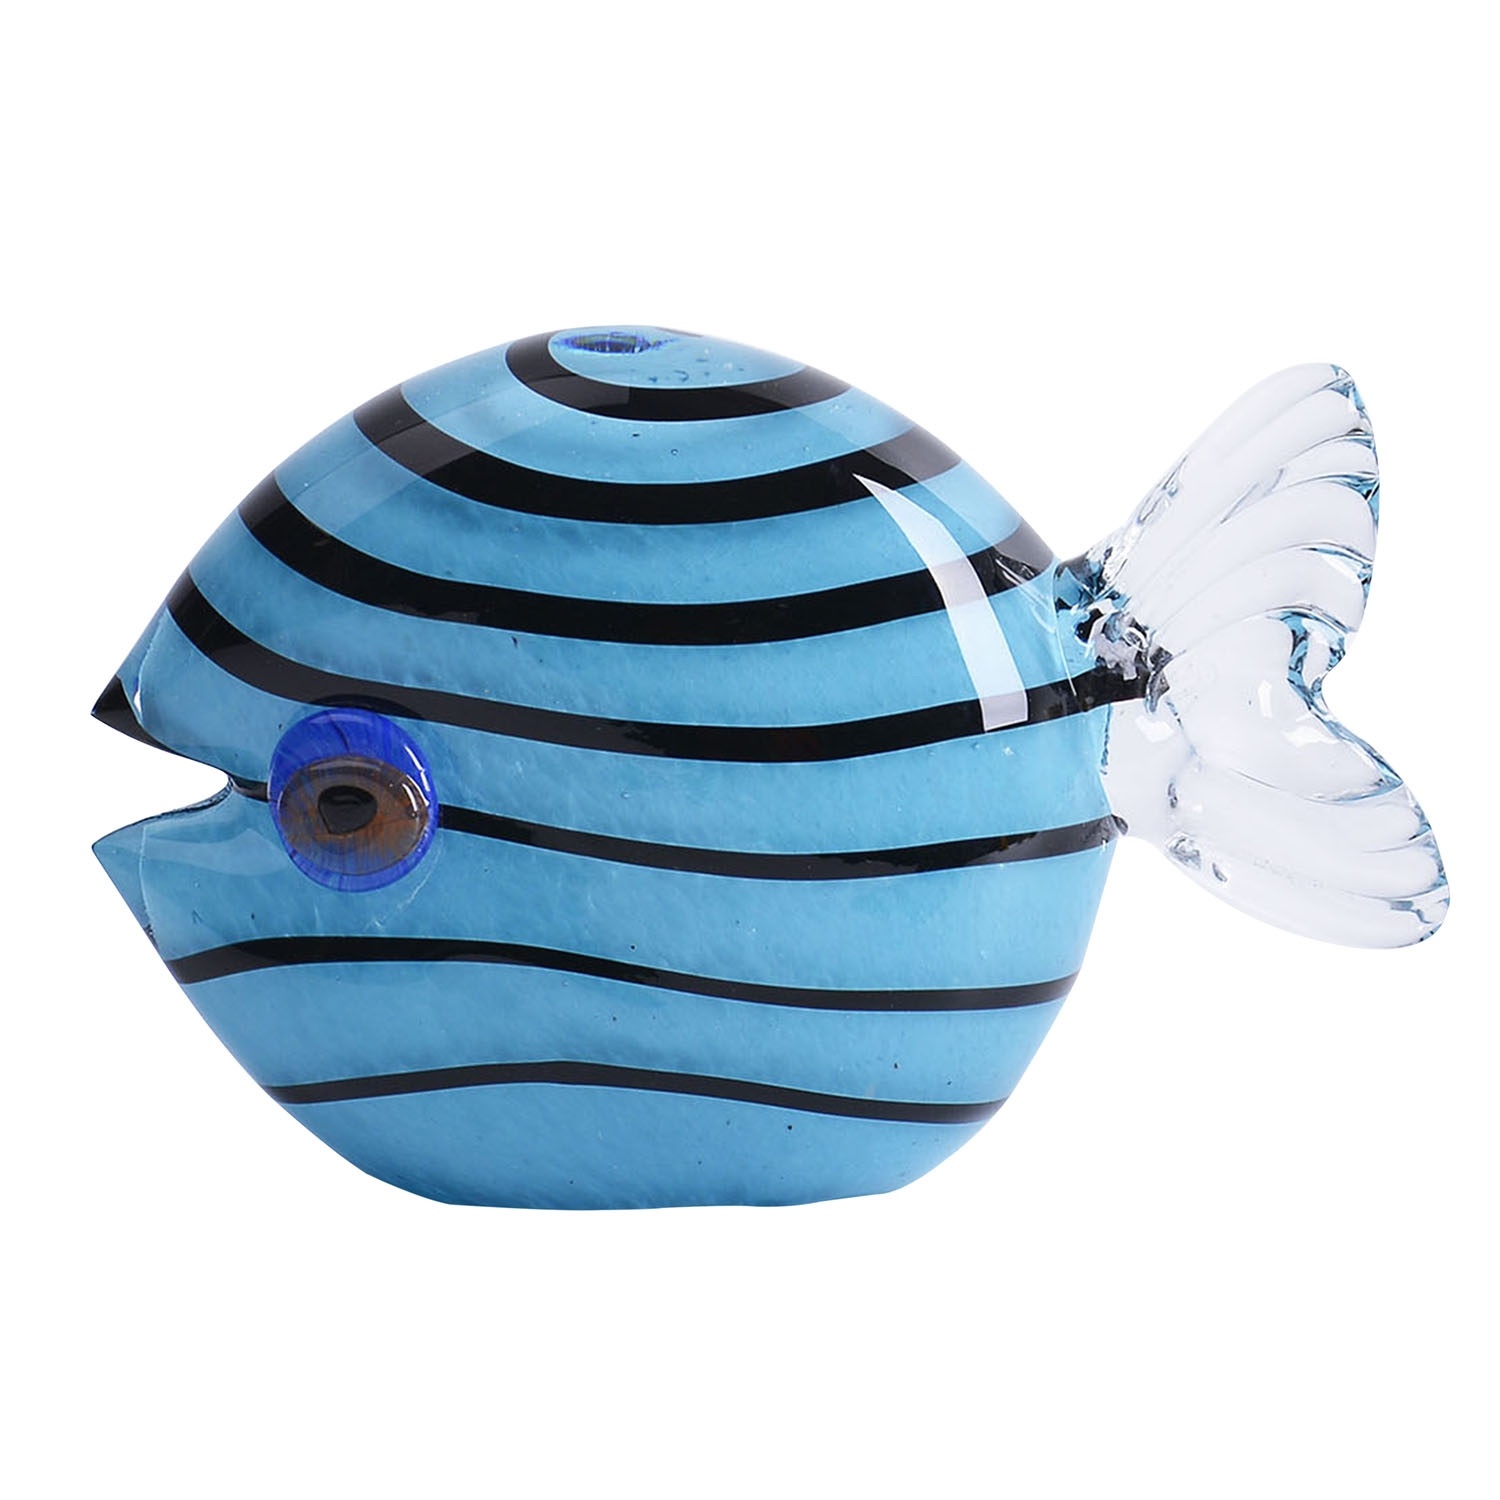
Blue Stripe Fish Glass
Brand: MC
Blue Stripe Fish Glass Dimensions: 4.33x2.17x3.54 Weight: 1.32
Category: Home & Garden > Decor > Bird & Wildlife House Accessories > Perches